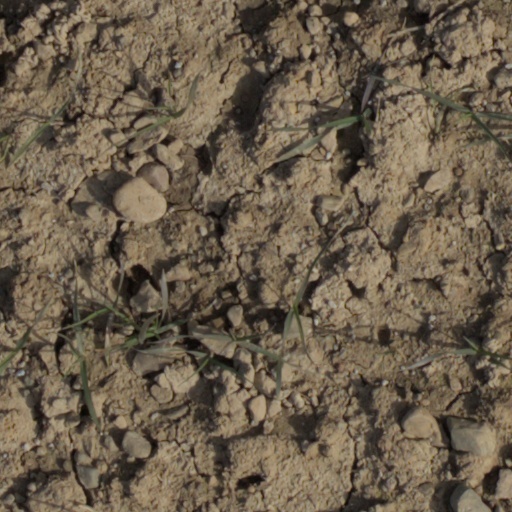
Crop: wheat